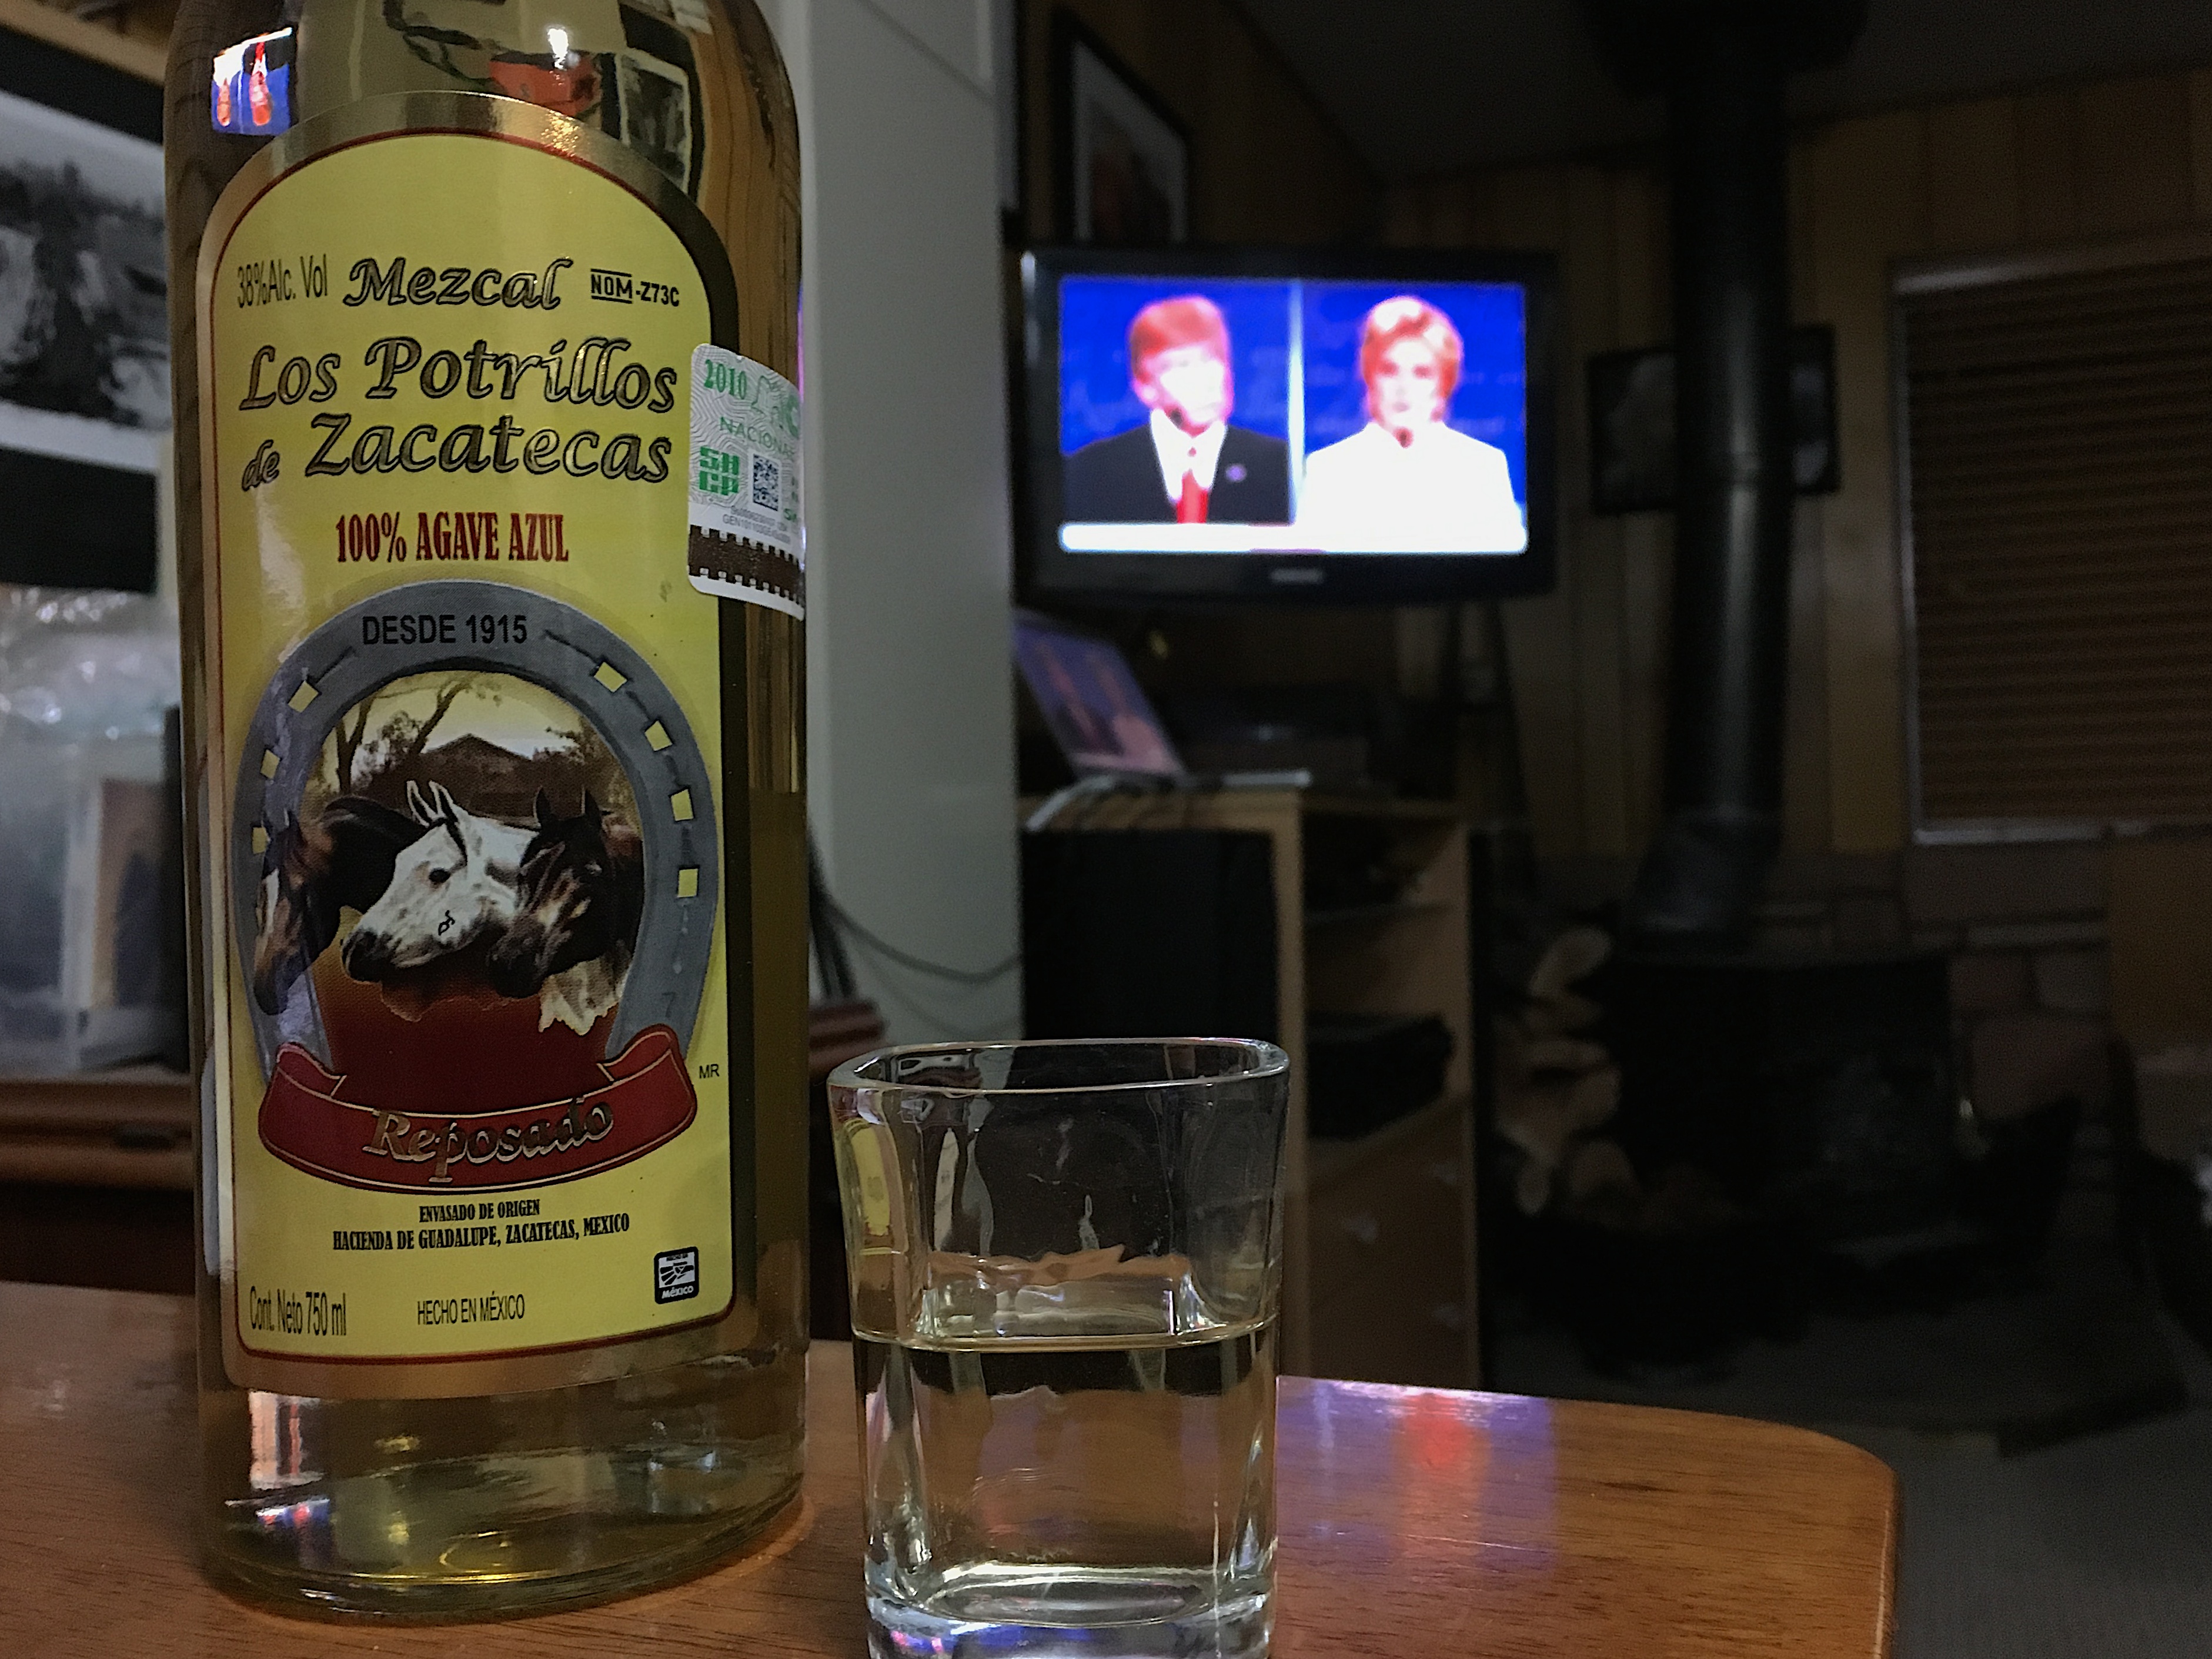
bar, drink, beer, alcohol, whisky, liqueur, alcoholic beverage, distilled beverage